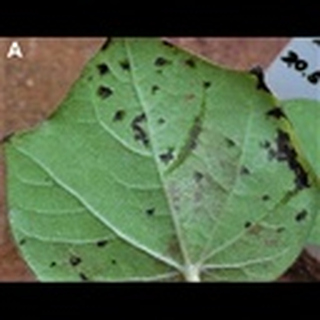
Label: cotton_bacterial_blight